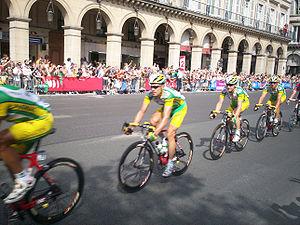
La rue de Rivoli est une voie située dans le 1ᵉʳ arrondissement et le 4ᵉ arrondissement de Paris. Elle fait partie de la grande trouée est-ouest de Paris achevée en 1855 reliant l'axe historique de Paris en direction de La Défense, à la rue Saint-Antoine, prolongée à l'est par la rue du Faubourg-Saint-Antoine et le cours de Vincennes jusqu'au château de Vincennes.
La 20ᵉ et dernière étape du cette édition du Tour de France 2006 se court le 23 juillet entre Antony et Paris sur une distance de 154,5 km.